Zeng Fanzhi

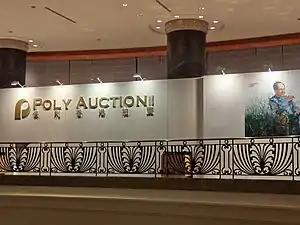
Zeng Fanzhi's artwork auction "Mao's Song Poem of Snow, No.2"

Zeng Fanzhi (born 1964) is a contemporary Chinese artist based in Beijing. Zeng's works have been praised as possessing an emotional directness, an intuitive psychological sense, and a carefully calibrated expressionistic technique.